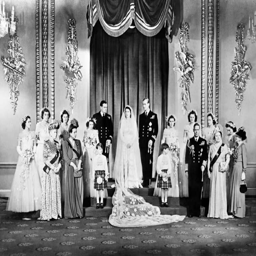
this file photo taken shows monarch and noble person on their wedding day